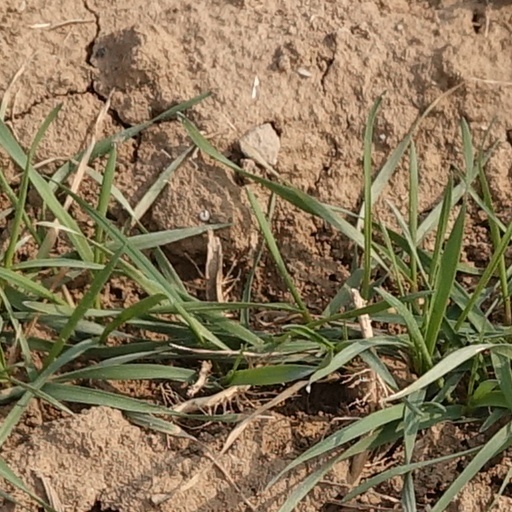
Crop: wheat